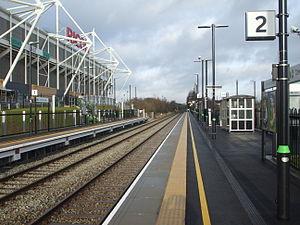
La gare de Coventry Arena est une gare ferroviaire desservant la ville de Coventry au Royaume-Uni.